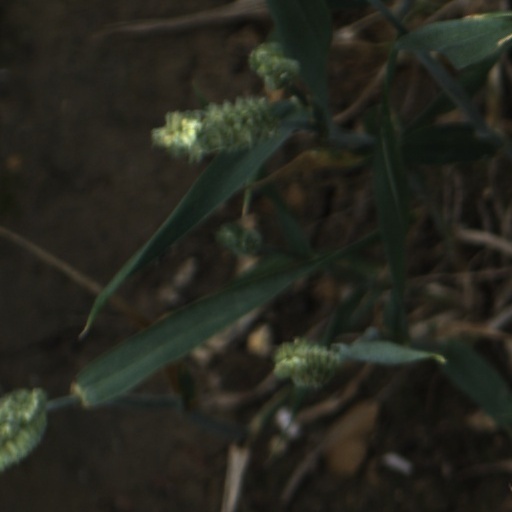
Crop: wheat